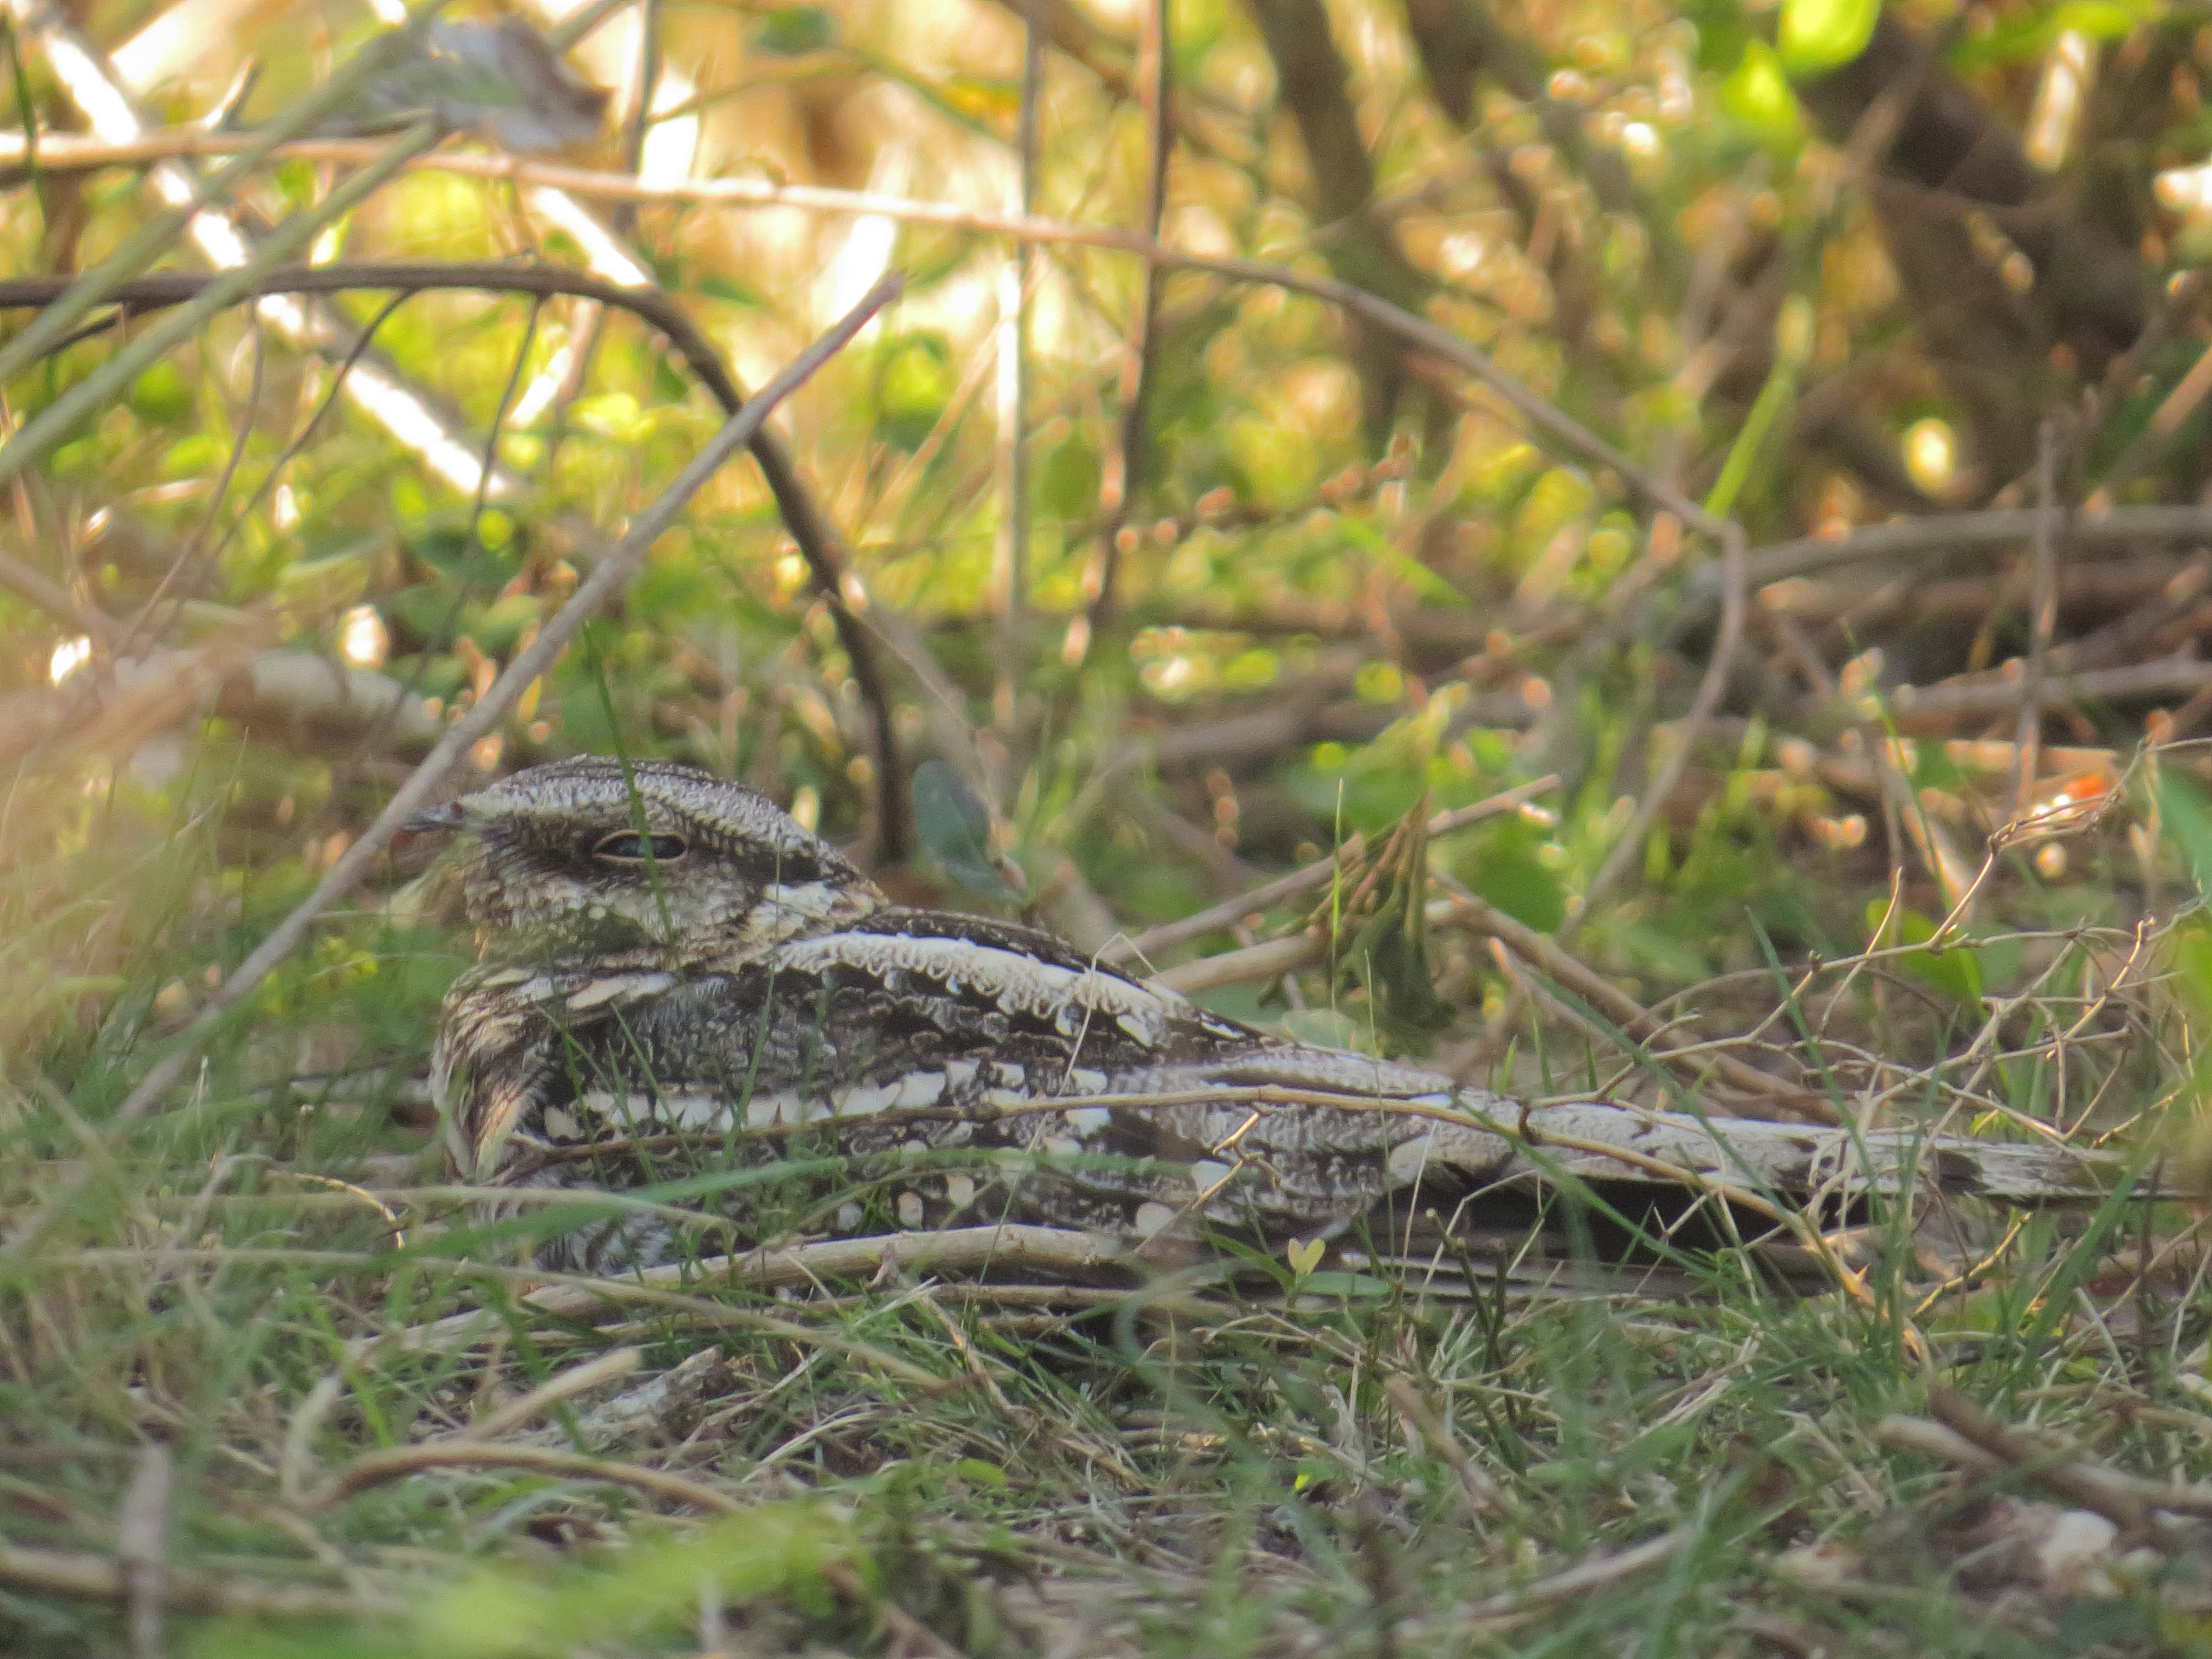
Chotacabras, dormilon, dormir, escondido, escondite, camuflaje, atajacaminos, camouflage, ave, aves, aves de argentina, plant, wood, twig, terrestrial animal, beak, reptile, terrestrial plant, grass, scaled reptile, amphibian, wildlife, lizard, trunk, soil, landscape, jungle, natural material, True toad, perching bird, bird nest, forest, plant stem, tree